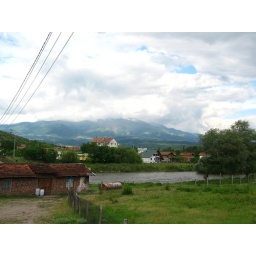
Bobo - this little building on the left near the river is where they brew rakia - then dump in the river excess.